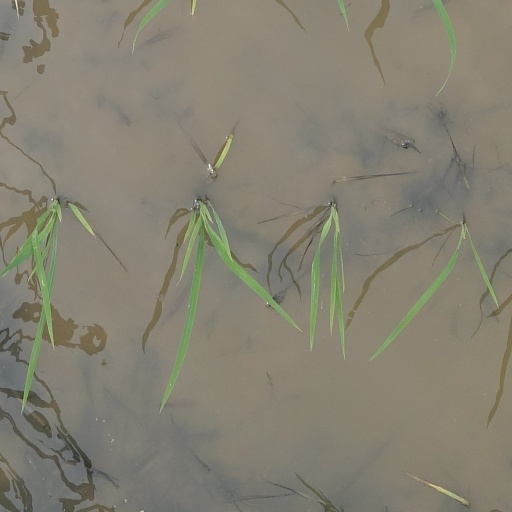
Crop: rice